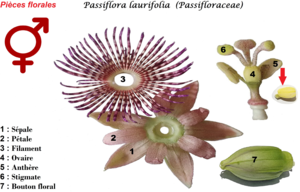
Pièces florales de Passiflora laurifolia de la famille des Passifloraceae
Passiflora laurifolia est une espèce de Passiflores de la famille des Passifloracées originaire des régions tropicales des Amériques, communément appelée passiflore à feuille de laurier, pomme d'or ou pomme liane à la Martinique et en Guadeloupe mais aussi orange lilikoi dans certaines régions d'Hawaï où elle serait cultivée pour ses fruits.